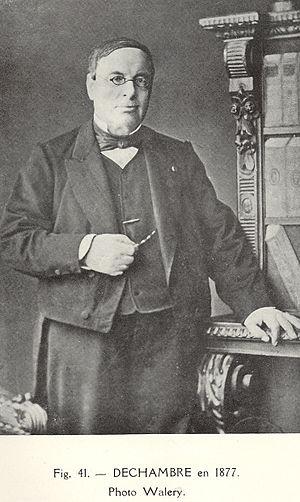
Amédée Dechambre Photographie P. Walery
Amédée Dechambre, né le 12 janvier 1812 à Sens et mort le 4 janvier 1886, est un médecin français connu pour avoir été directeur de publication du Dictionnaire encyclopédique des sciences médicales.